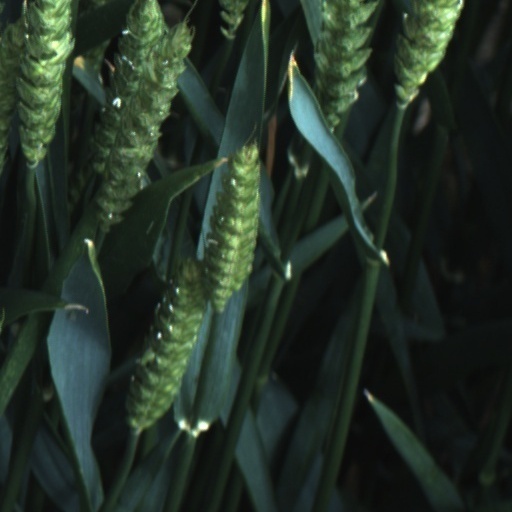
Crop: wheat